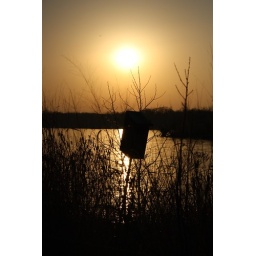
Sunset over the bird house